Louis E. Burnham

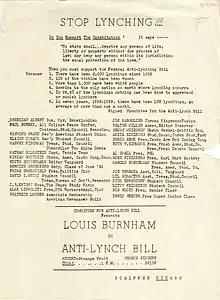
Handbill with Burnham as featured speaker, City College of New York, April 1940

In the spring and summer of 1939, Burnham brought the historian Herbert Aptheker with him on an organizing trip to the south. Aptheker had published about Black slave revolts and taught at the New York Workers School, where he had met Burnham. Burnham aimed to bring tobacco field workers into the Tobacco Workers International Union. The pair traveled to Virginia, North Carolina, Georgia and Tennessee. They carried hundreds of copies of two Aphtheker pamphlets, one about Black slave revolts, the other about Black participation in the Civil War, in Burnham's car. Burnham arranged for Aptheker to lecture about Black resistance to slavery at organizing meetings in the cities and towns on their route. Ultimately they sold all of Aptheker's booklets.